State capture

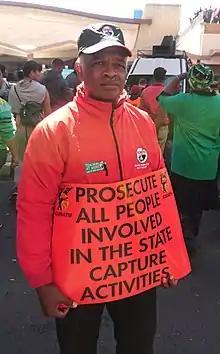
A COSATU protester in Cape Town holding a protest placard calling for the prosecution of "all people involved in the state capture activities." The protest was against government corruption and state capture in the administration of South African President Jacob Zuma.

Mentor claimed that, in 2010, the Guptas had offered her the position of Minister of Public Enterprises, provided that she arranged for South African Airways to drop their India route, allowing a Gupta-linked company (Jet Airways) to take on the route. She said that she declined the offer, which occurred at the Guptas' Saxonwold residence, while President Zuma was in another room. This came a few days before a cabinet reshuffle in which minister Barbara Hogan (then Minister of Public Enterprises) was dismissed by Zuma. The Gupta family denied that the meeting took place and also denied offering Vytjie Mentor a ministerial position, while President Zuma claimed that he had no recollection of Mentor.